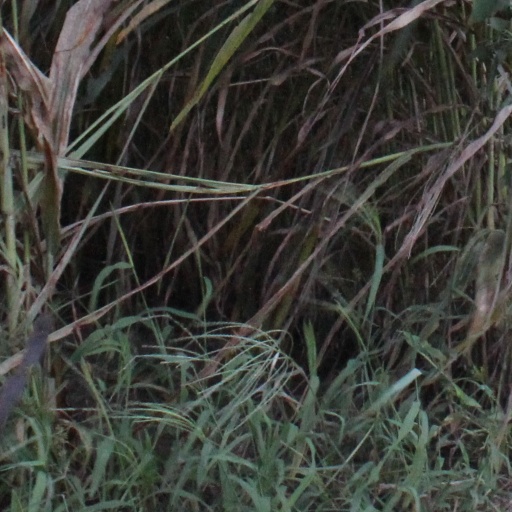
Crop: sorghum